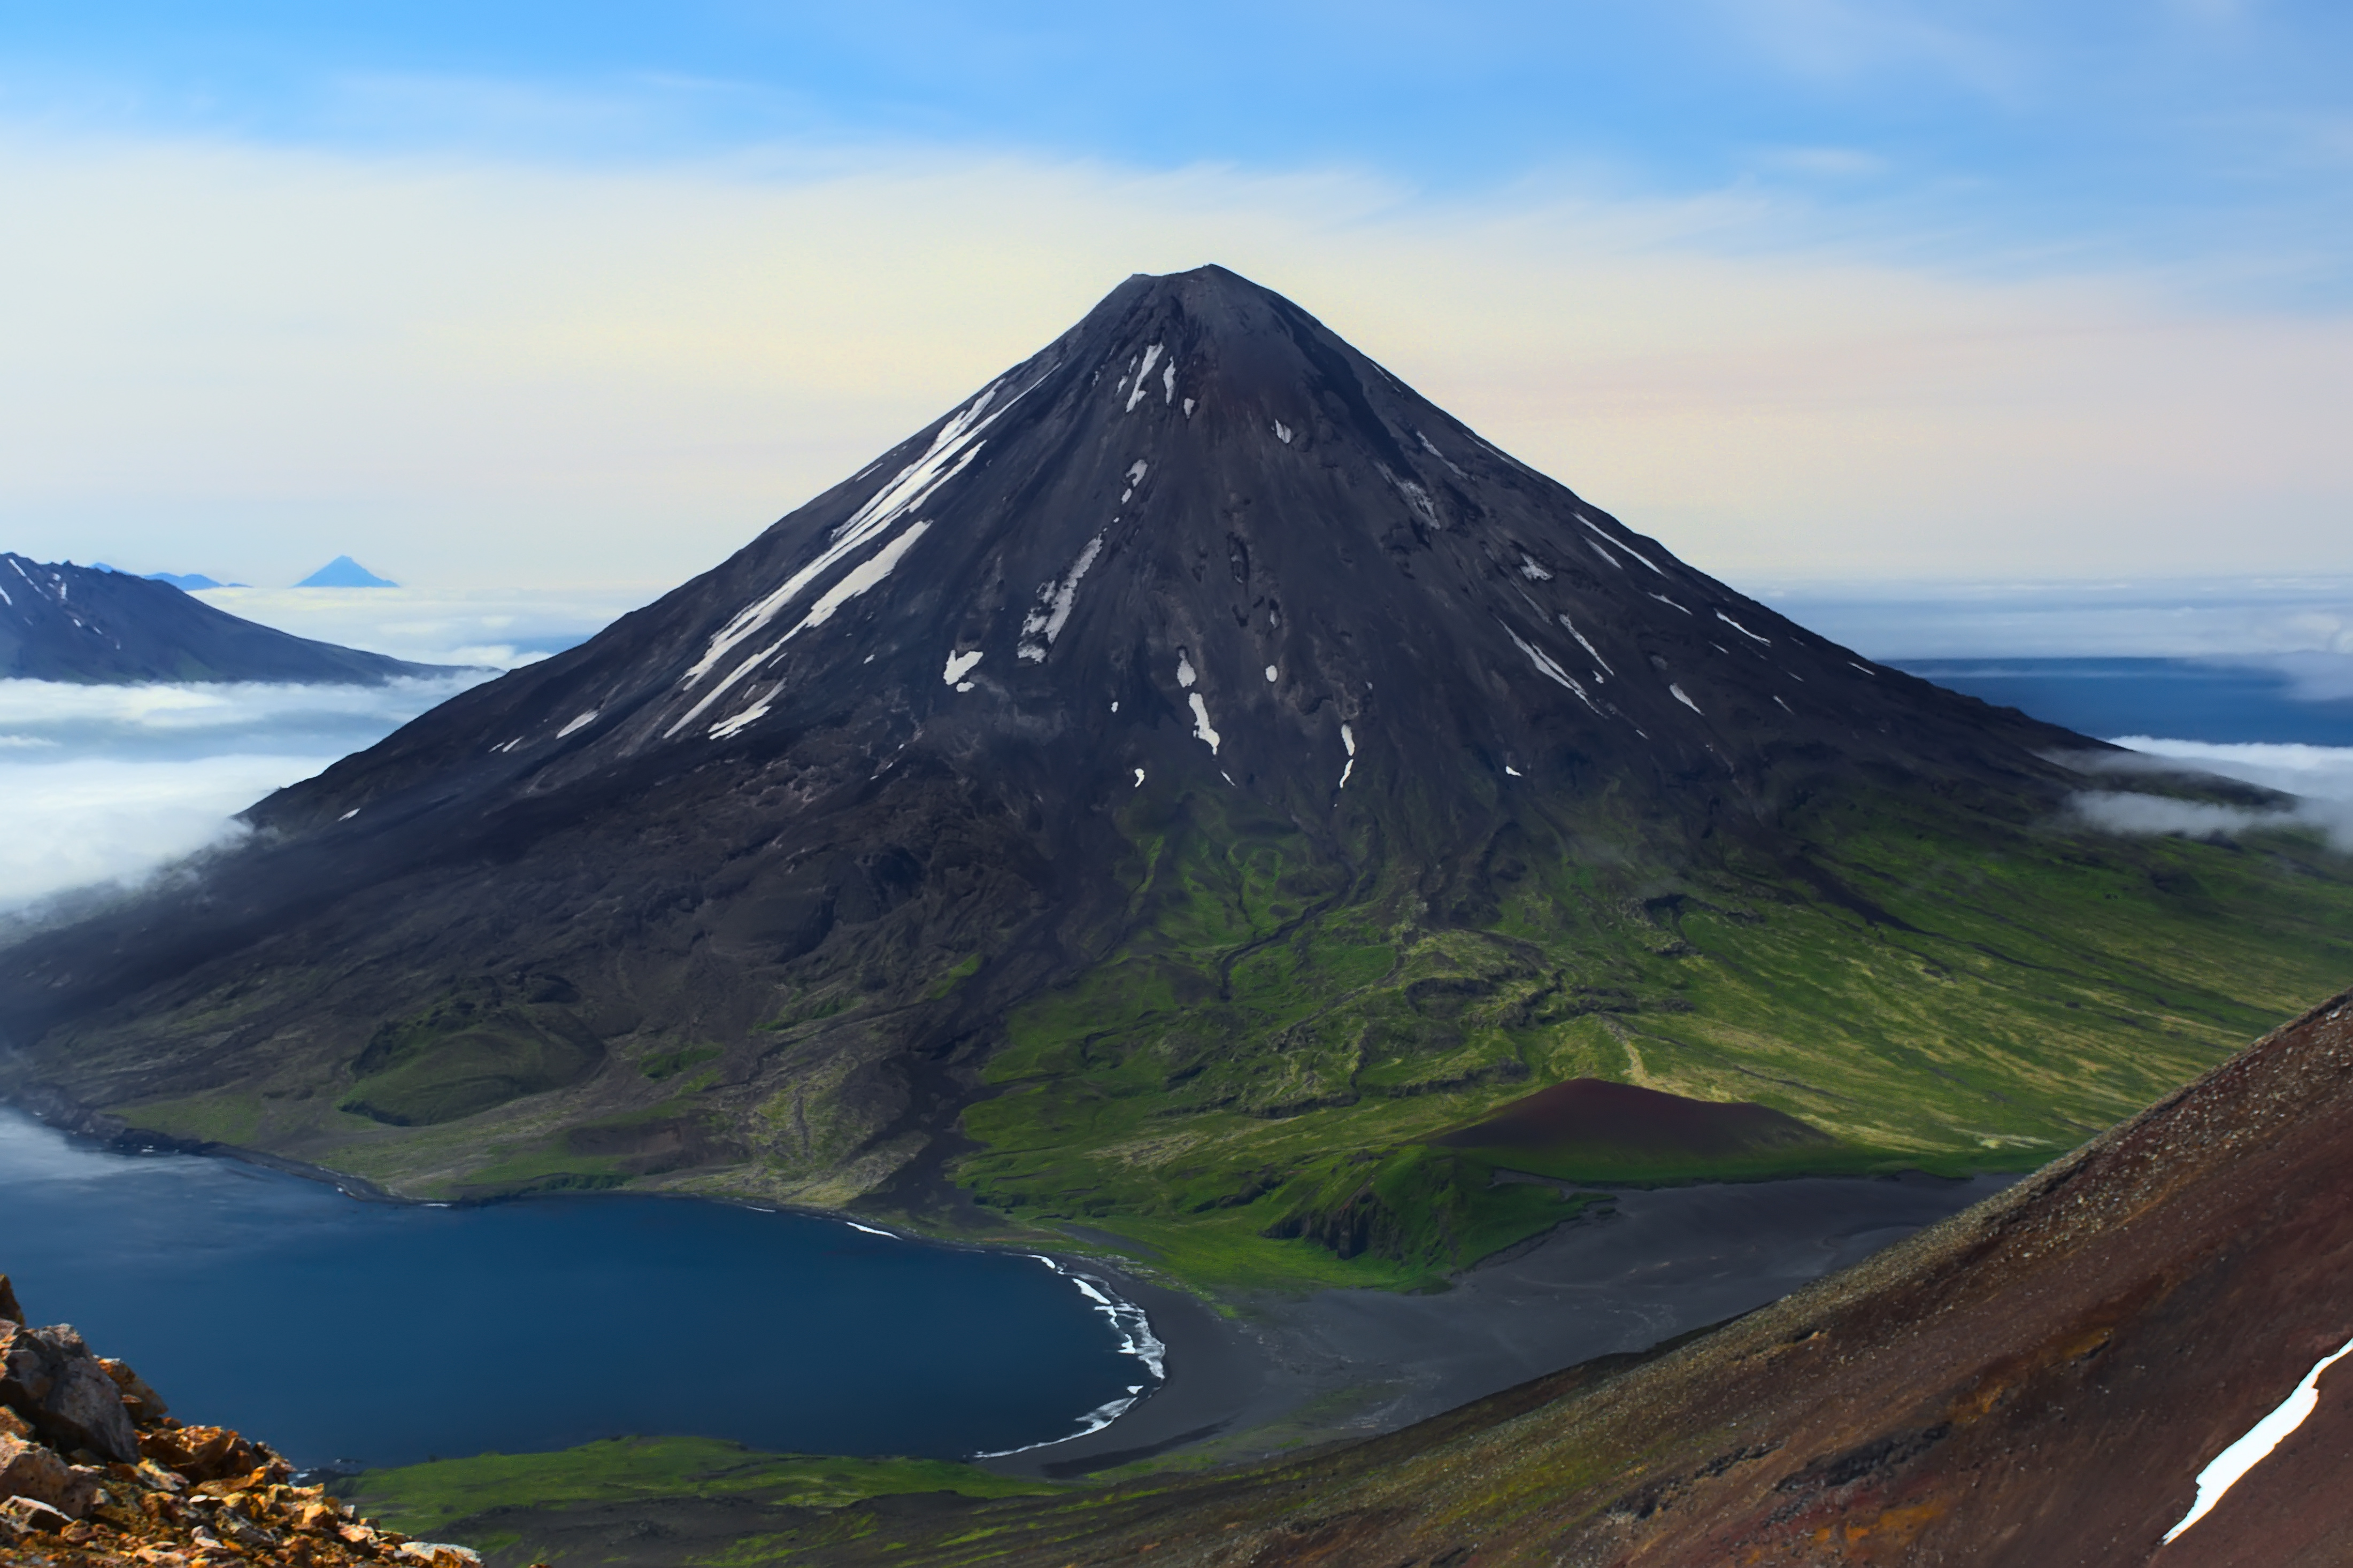
landscape, sea, coast, creative, mountain, cloud, hiking, photography, hill, lake, land, mountain range, photo, scenic, volcano, fjord, highland, ridge, long, free, clouds, exposure, use, mountains, plateau, colours, commons, scape, fell, loch, crater lake, lenny, k, landform, stratovolcano, mountain pass, geographical feature, mountainous landforms, volcanic landform, shield volcano